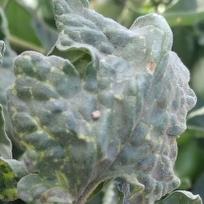
Crop: Tomato
Condition: virosis-d